Barbara Parkins

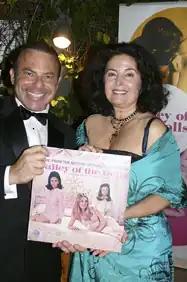
Kevin Norte and Parkins at a benefit reading of "Valley of the Dolls" in Hollywood in 2006

Barbara Parkins (born May 22, 1942) is a Canadian-American former actress, singer, dancer and photographer.